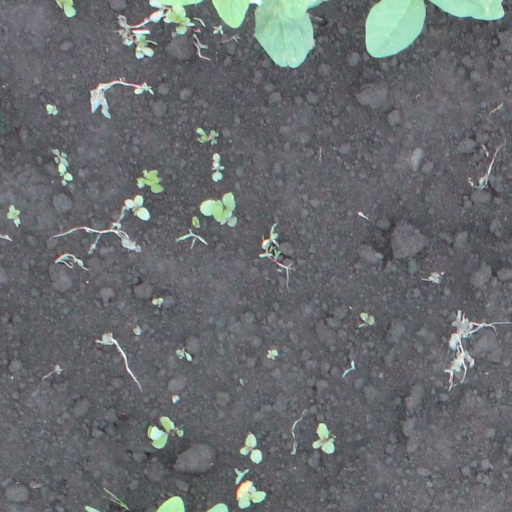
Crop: soybean